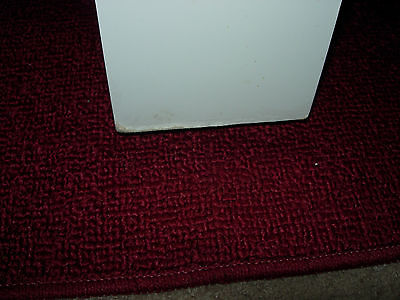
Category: cabinet